Irish Catholic Martyrs

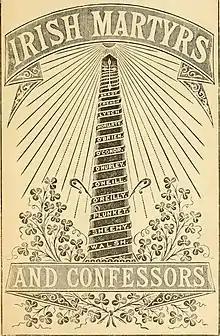
Cover of "Lives of Irish Martyrs and Confessors" (1880)

The Irish Martyrs suffered over several reigns and even at the hands of both sides during regime change wars. There was a long delay by the Holy See in opening an Apostolic Process into the Sainthood Causes of the Irish Catholic Martyrs for fear of escalating the ongoing religious persecution. Further complicating the investigation is that the records of these martyrs could not be safely investigated or publicized except by the Irish diaspora in Catholic Europe, due to the danger of being caught possessing such evidence at home. Details of their endurance in most cases have been lost. The first general catalog, that of Father John Houling, S.J., was compiled in Portugal between 1588 and 1599. It is styled a very brief abstract of certain persons whom it commemorates as sufferers for the Faith under Elizabeth.